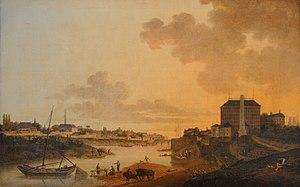
Vue de la filature prise du côté de Saint-Loup à Orléans, huile sur toileMusée historique et archéologique d'Orléans, Loiret, France
Le port d'Orléans est un port fluvial ligérien français situé dans la ville d'Orléans dont l'existence est attestée avant la conquête de la Gaule par Jules César.
L’hôtel de la Motte-Sanguin est un hôtel particulier du XVIIIᵉ siècle situé à Orléans, dans le département du Loiret en région Centre-Val de Loire.